Herring Cove Provincial Park

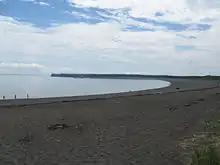
Herring Cove

Herring Cove Provincial Park is a provincial park located on Campobello Island, New Brunswick.